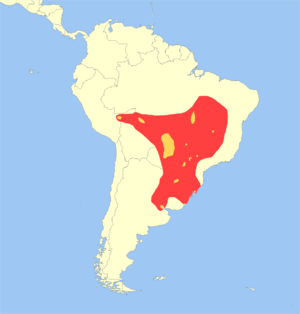
Le ciervo de los pantanos est le plus grand des cervidés de l'Amérique du Sud, atteignant deux mètres de longueur et 1,20 m de hauteur au garrot.